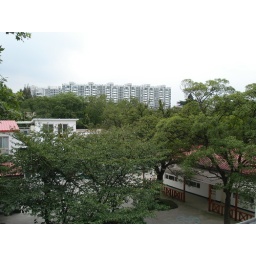
This is the view from my classroom window. The big building in the back is our apartment complex.